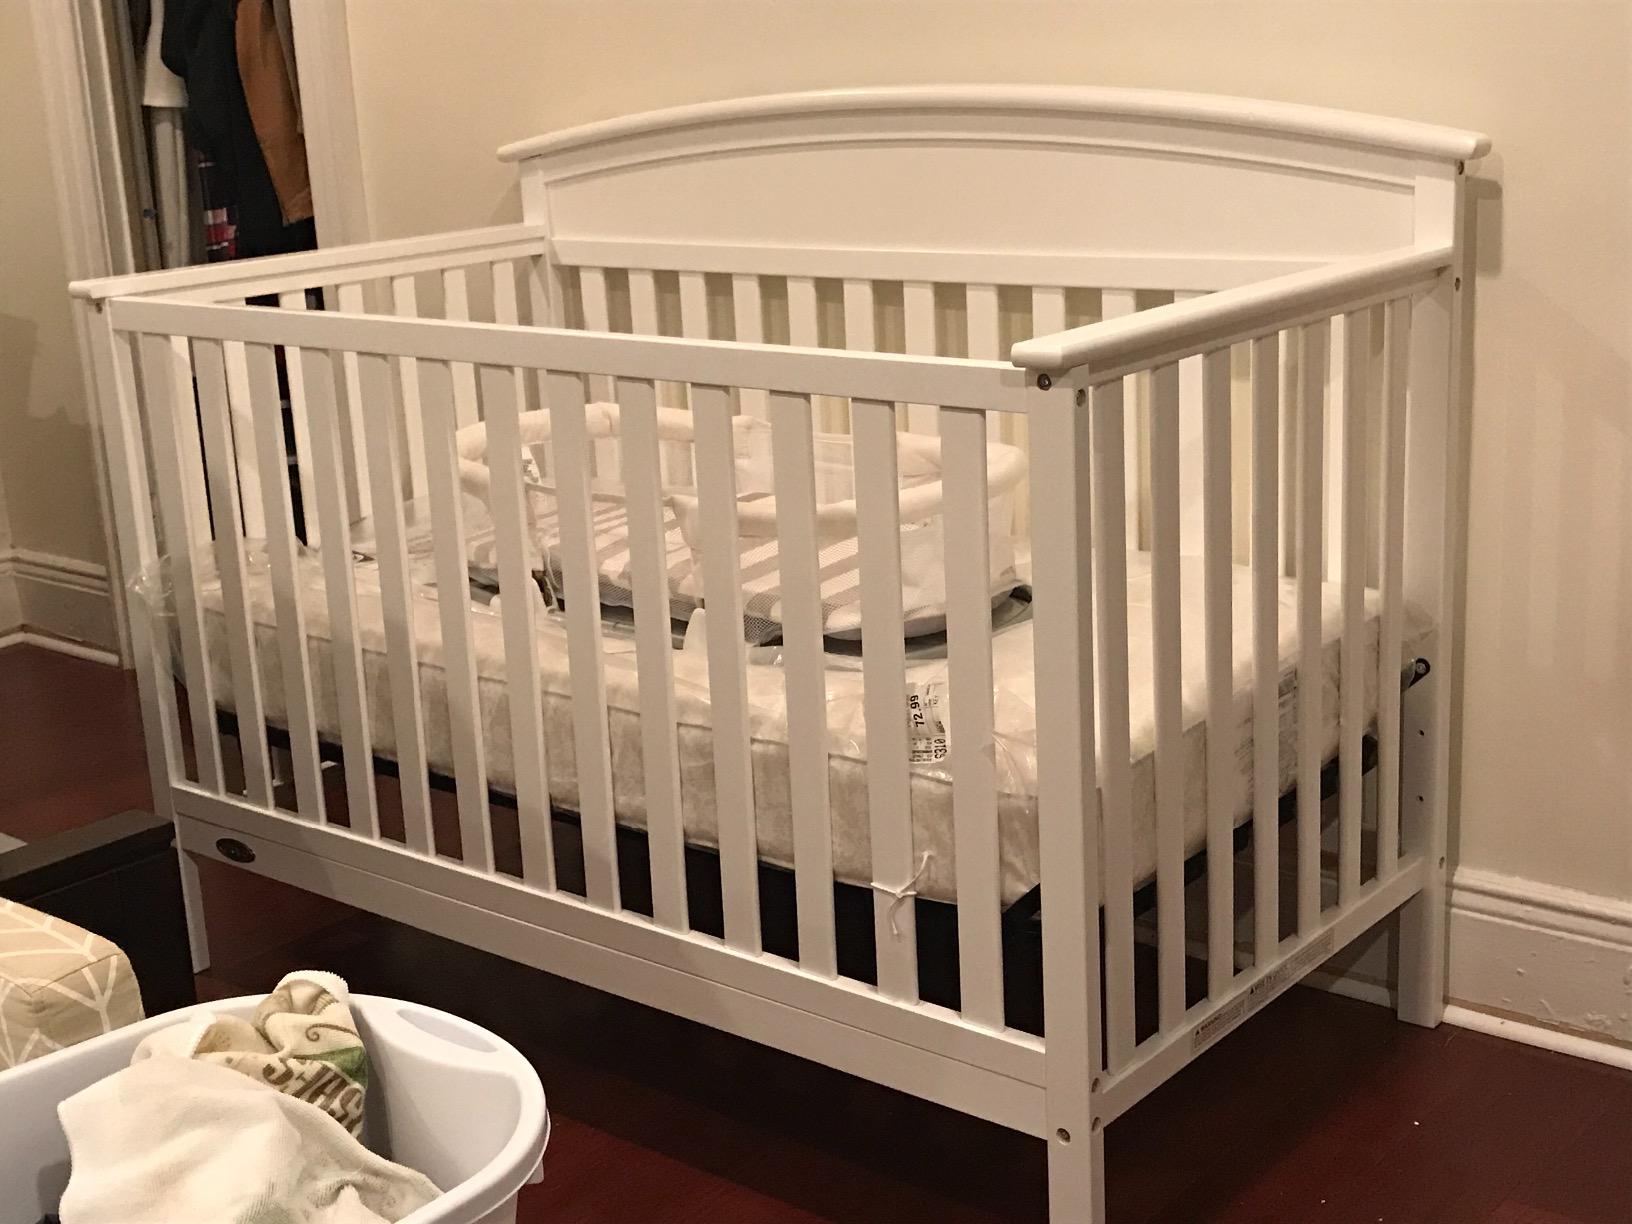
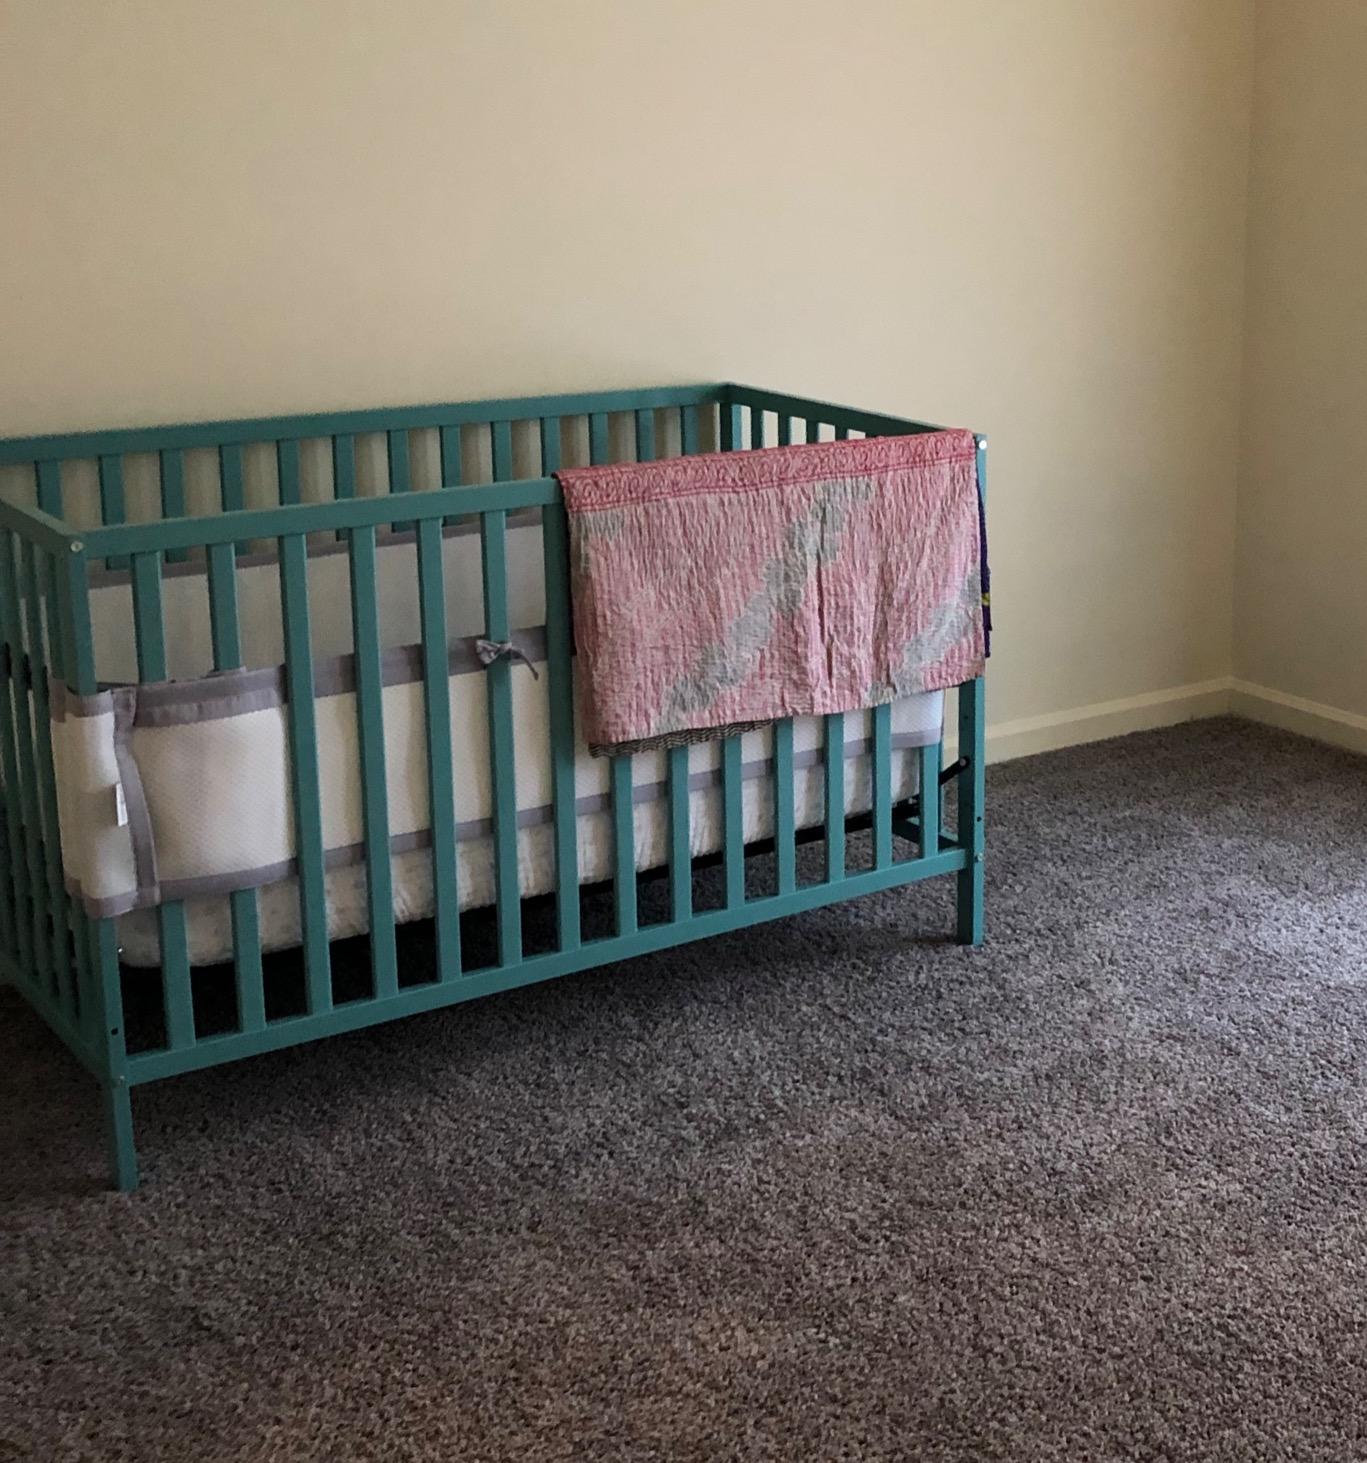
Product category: products_crib
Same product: no